Prehistoric religion

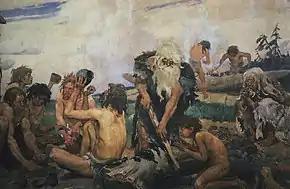
Viktor Vasnetsov's impression of a Paleolithic gathering

The Middle Paleolithic was the era of coterminous Neanderthal and "H. s. sapiens" (anatomically modern human) habitation. "H. s. sapiens" originated in Africa and Neanderthals in Eurasia; over the course of the period, "H. s. sapiens" range expanded to areas formerly dominated by Neanderthals, eventually supplanting them and ushering in the Upper Paleolithic. Much is unknown about Neanderthal cognition, particularly the capacities that would give rise to religion. Religious interpretations of Neanderthals have discussed their possibly-ritual use of caves, their burial practices, and religious practices amongst "H. s. sapiens" hunter-gatherer tribes in recorded history considered to have similar lifestyles to Neanderthals. Pre-religious interpretations of Neanderthals argue their archaeological record suggests a lack of creativity or supernatural comprehension, that Neanderthal-associated archaeological findings are too quickly ascribed religious motive, and that the genetic and neurological remnants of Neanderthal skeletons do not permit the cognitive complexity required for religion.